Batman Province

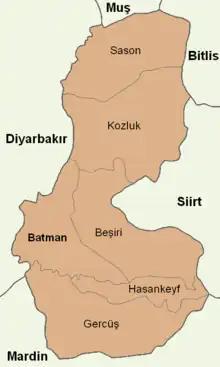

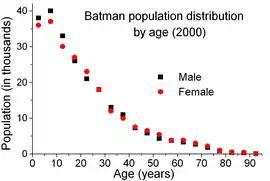

The population of the province is rapidly growing as a result of the inflow of workforce to the capital. Between 1990 and 2000, its population was rising at a rate of 5% per year. The population was stable in Beşiri and Gercüş, increasing by 1% per year in Kozluk and Sason and decreasing by 3% per year in Hasankeyf. The total population was 634,491 in 2022.